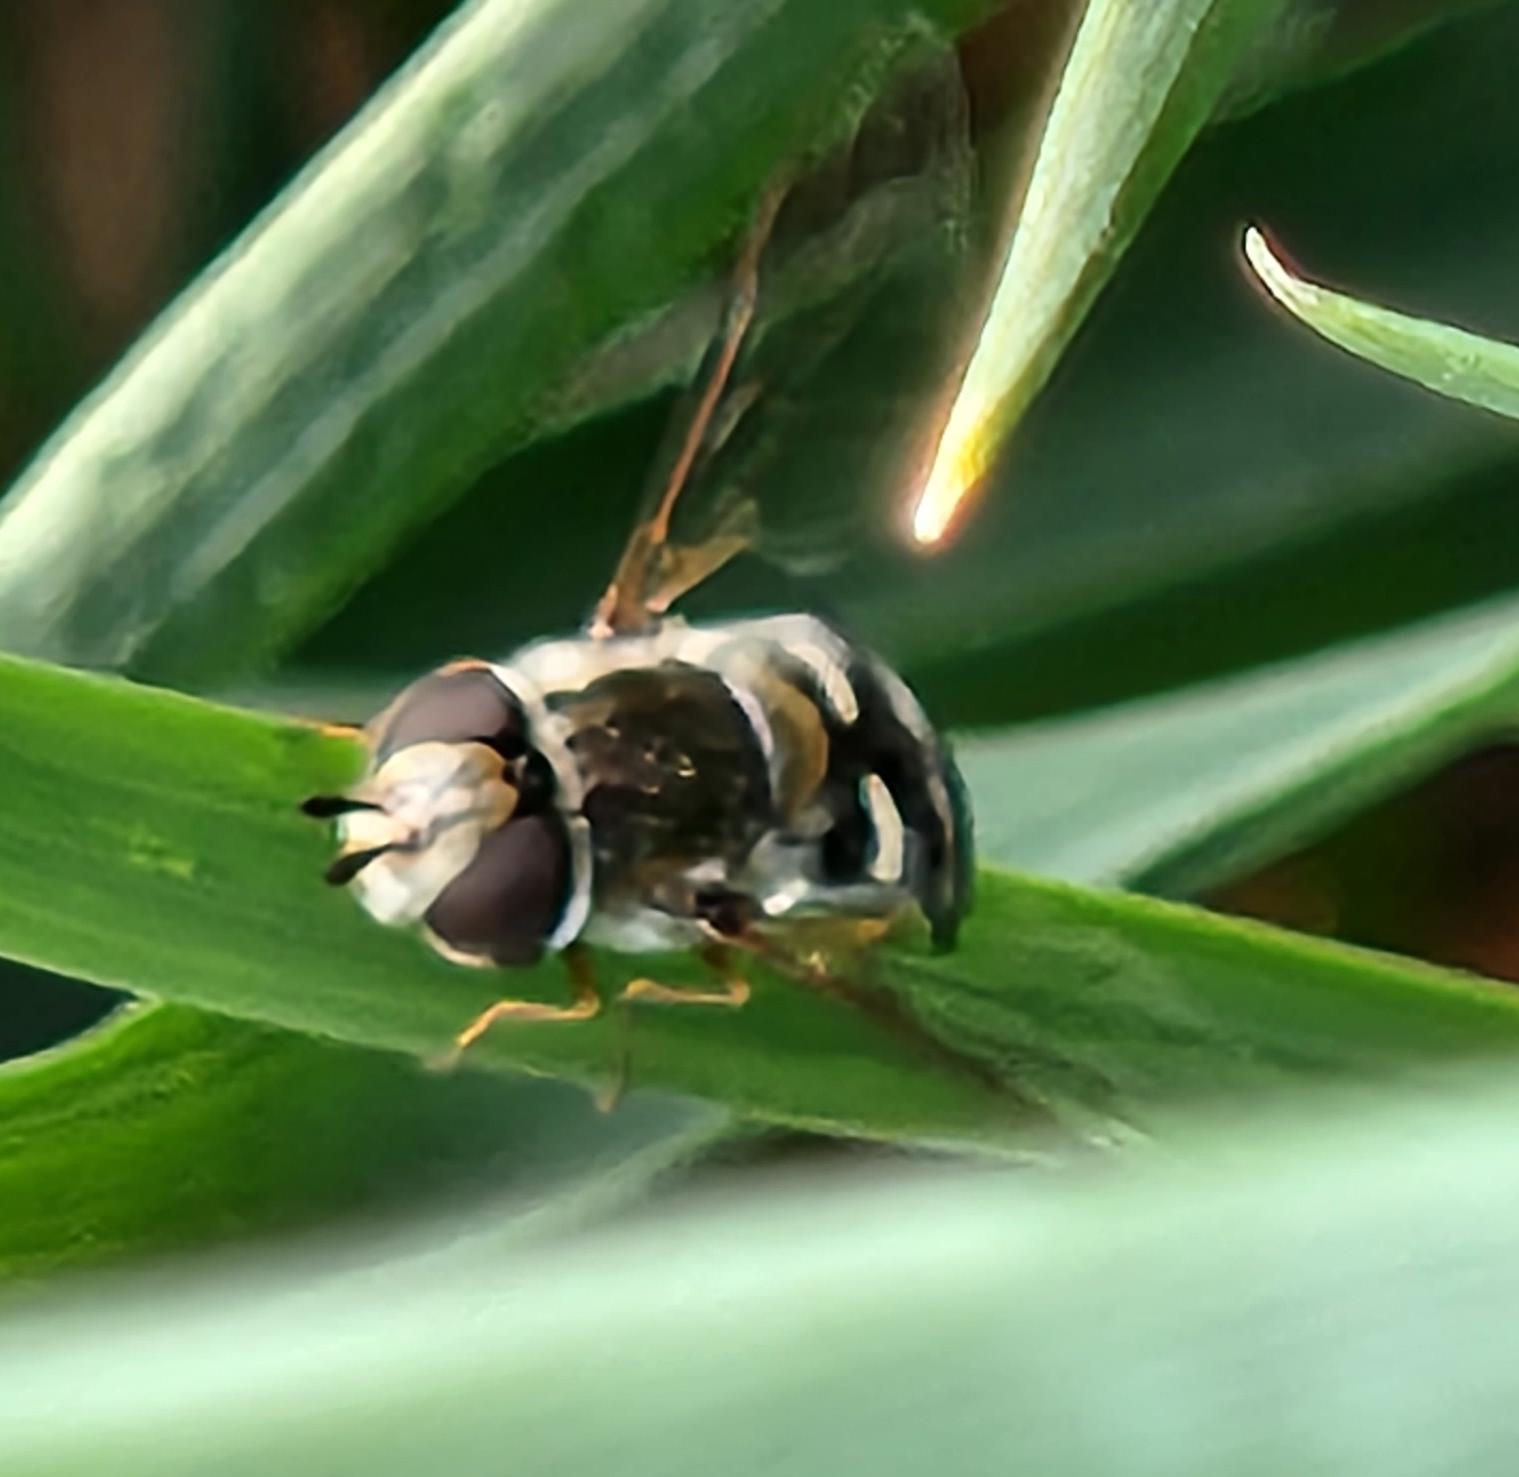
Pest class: predators